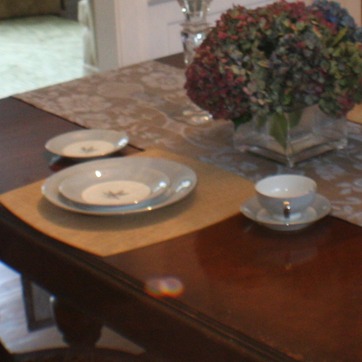
Material: ceramic